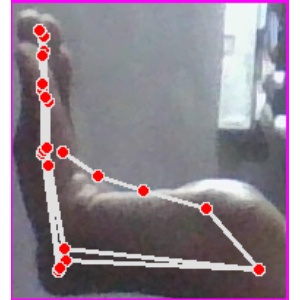
अक्षर: स